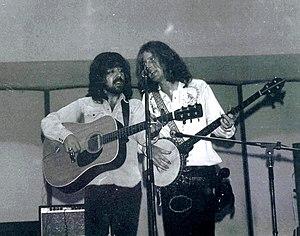
The Byrds était un groupe rock américain originaire de Los Angeles, Californie. Le groupe est formé en 1964, et disparu en 1973. Durant sa décennie d'existence, il connaît de nombreux changements de musiciens ; le guitariste et chanteur Roger McGuinn est le seul à en avoir toujours fait partie. Les Byrds ne connaissent le succès commercial qu'à leurs débuts, en 1965-1966, mais ils sont considérés comme l'un des groupes les plus influents du rock des années 1960, ayant contribué à la naissance du genre folk rock avec leur reprise de Mr. Tambourine Man, puis à l'émergence du rock psychédélique avec le single Eight Miles High, avant de s'orienter vers le country rock, un autre genre dont ils sont les pionniers avec l'album Sweetheart of the Rodeo.